Economic impact of the COVID-19 pandemic

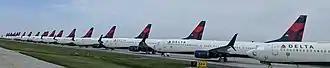
Many in line airplanes with the Delta Air Lines logo on the tail, parked on pavement behind a fence.

The pandemic has had a significant impact on the aviation industry due to the resulting travel restrictions as well as a slump in demand among travellers. Significant reductions in passenger numbers have resulted in planes flying empty between airports and the cancellation of flights.